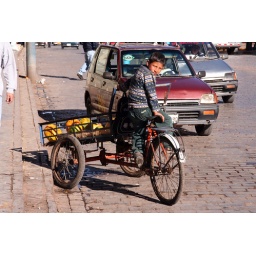
So many young boy and girls were selling fruit and other goods along the side of the street in Cusco.